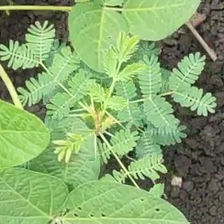
Weed species: Dwarf_cassia_(Chamaecrista pumila)